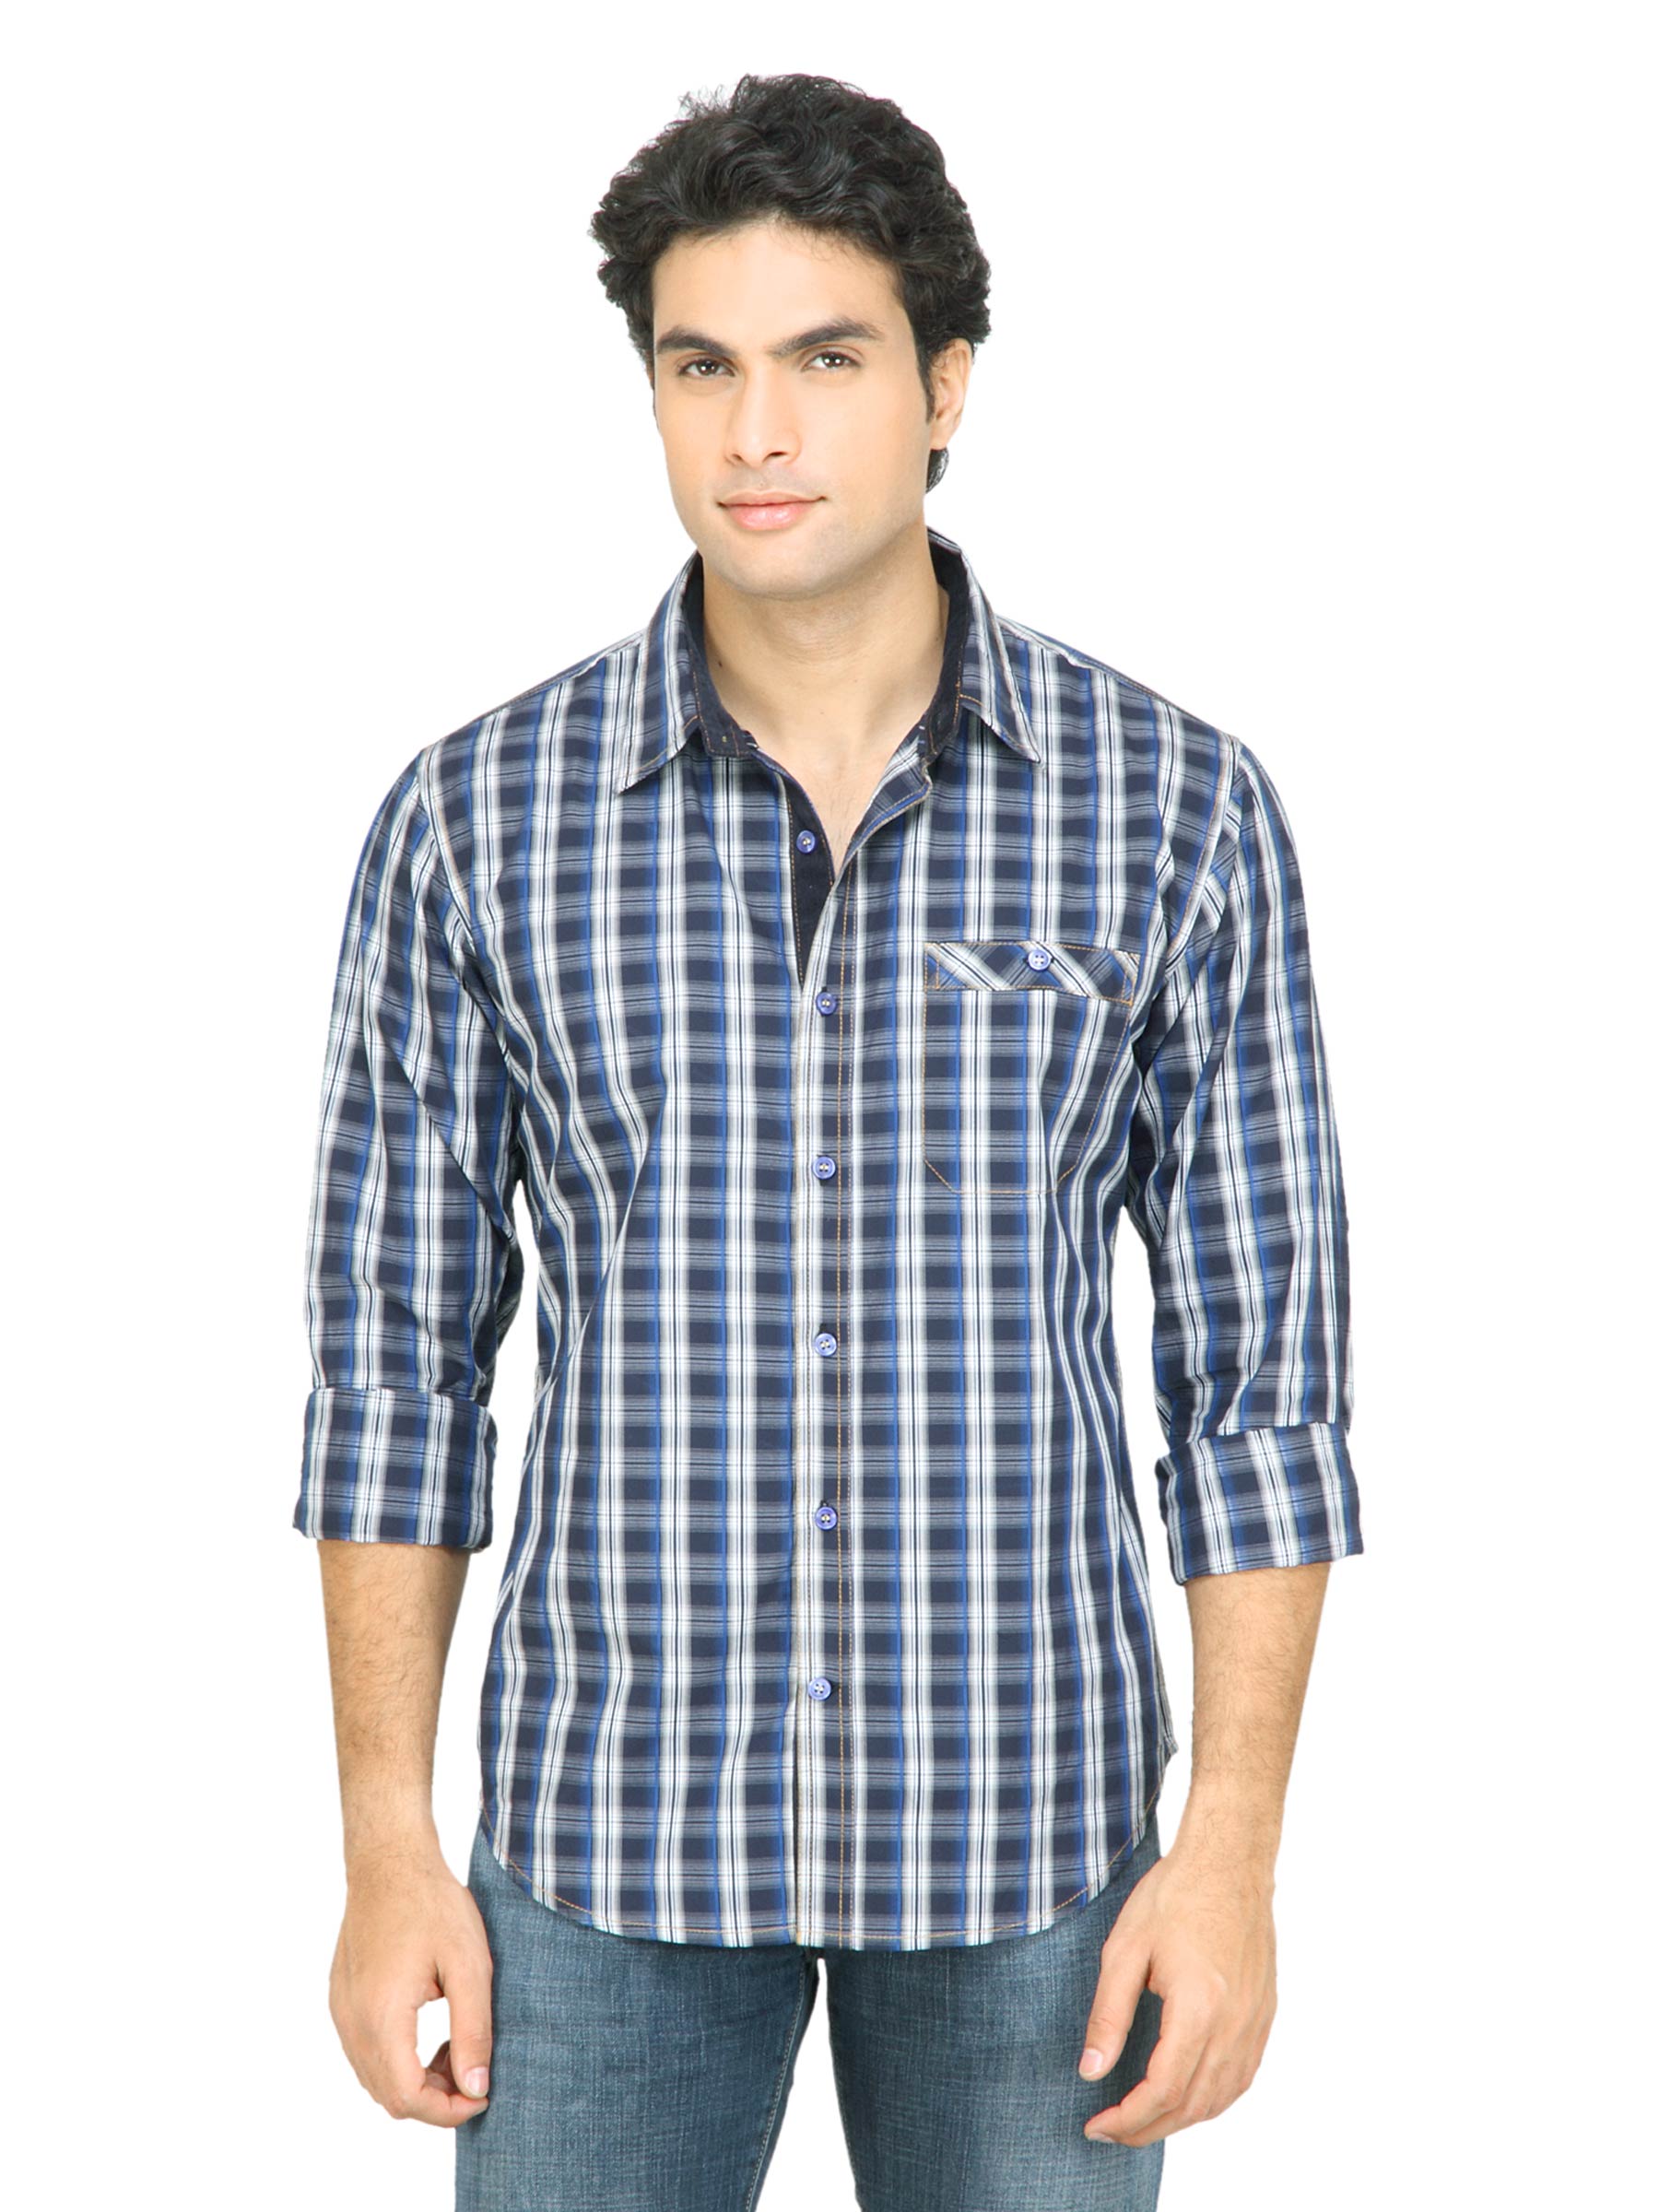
United Colors of Benetton Men Check Blue Shirt
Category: Apparel / Topwear / Shirts
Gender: Men
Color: Blue
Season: Fall 2011
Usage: Casual